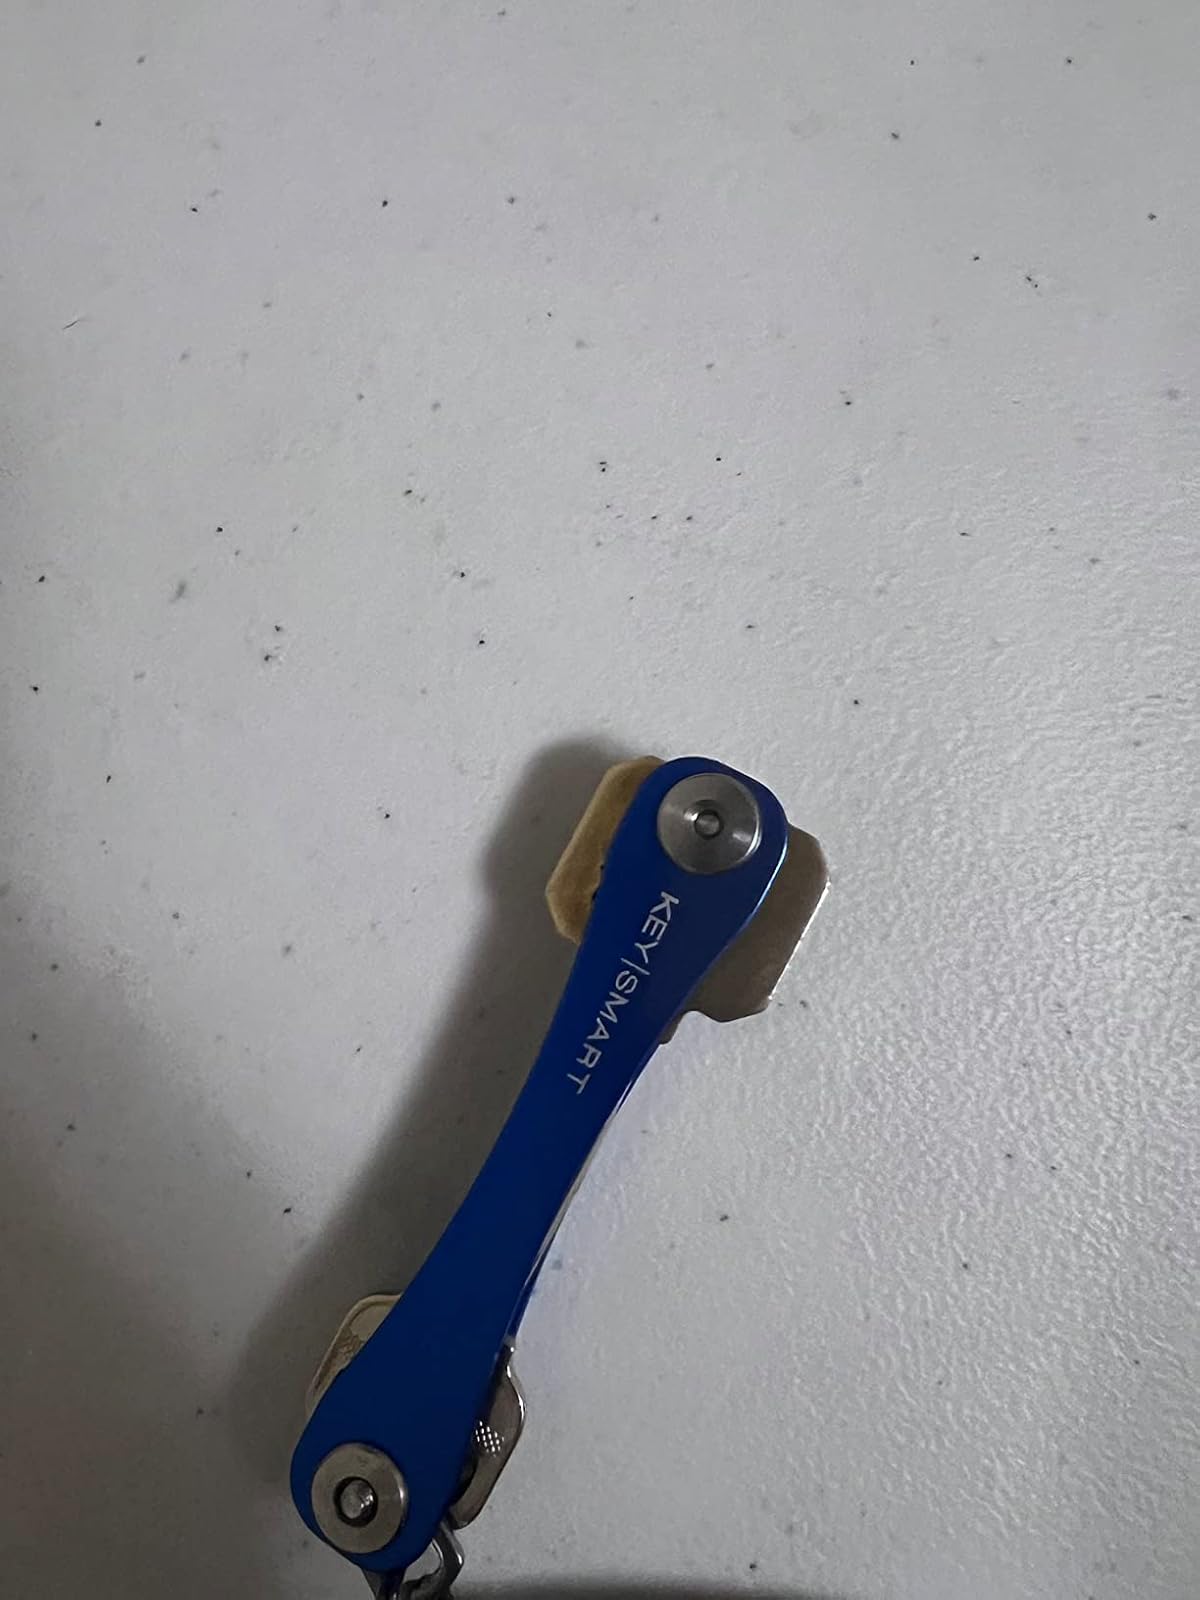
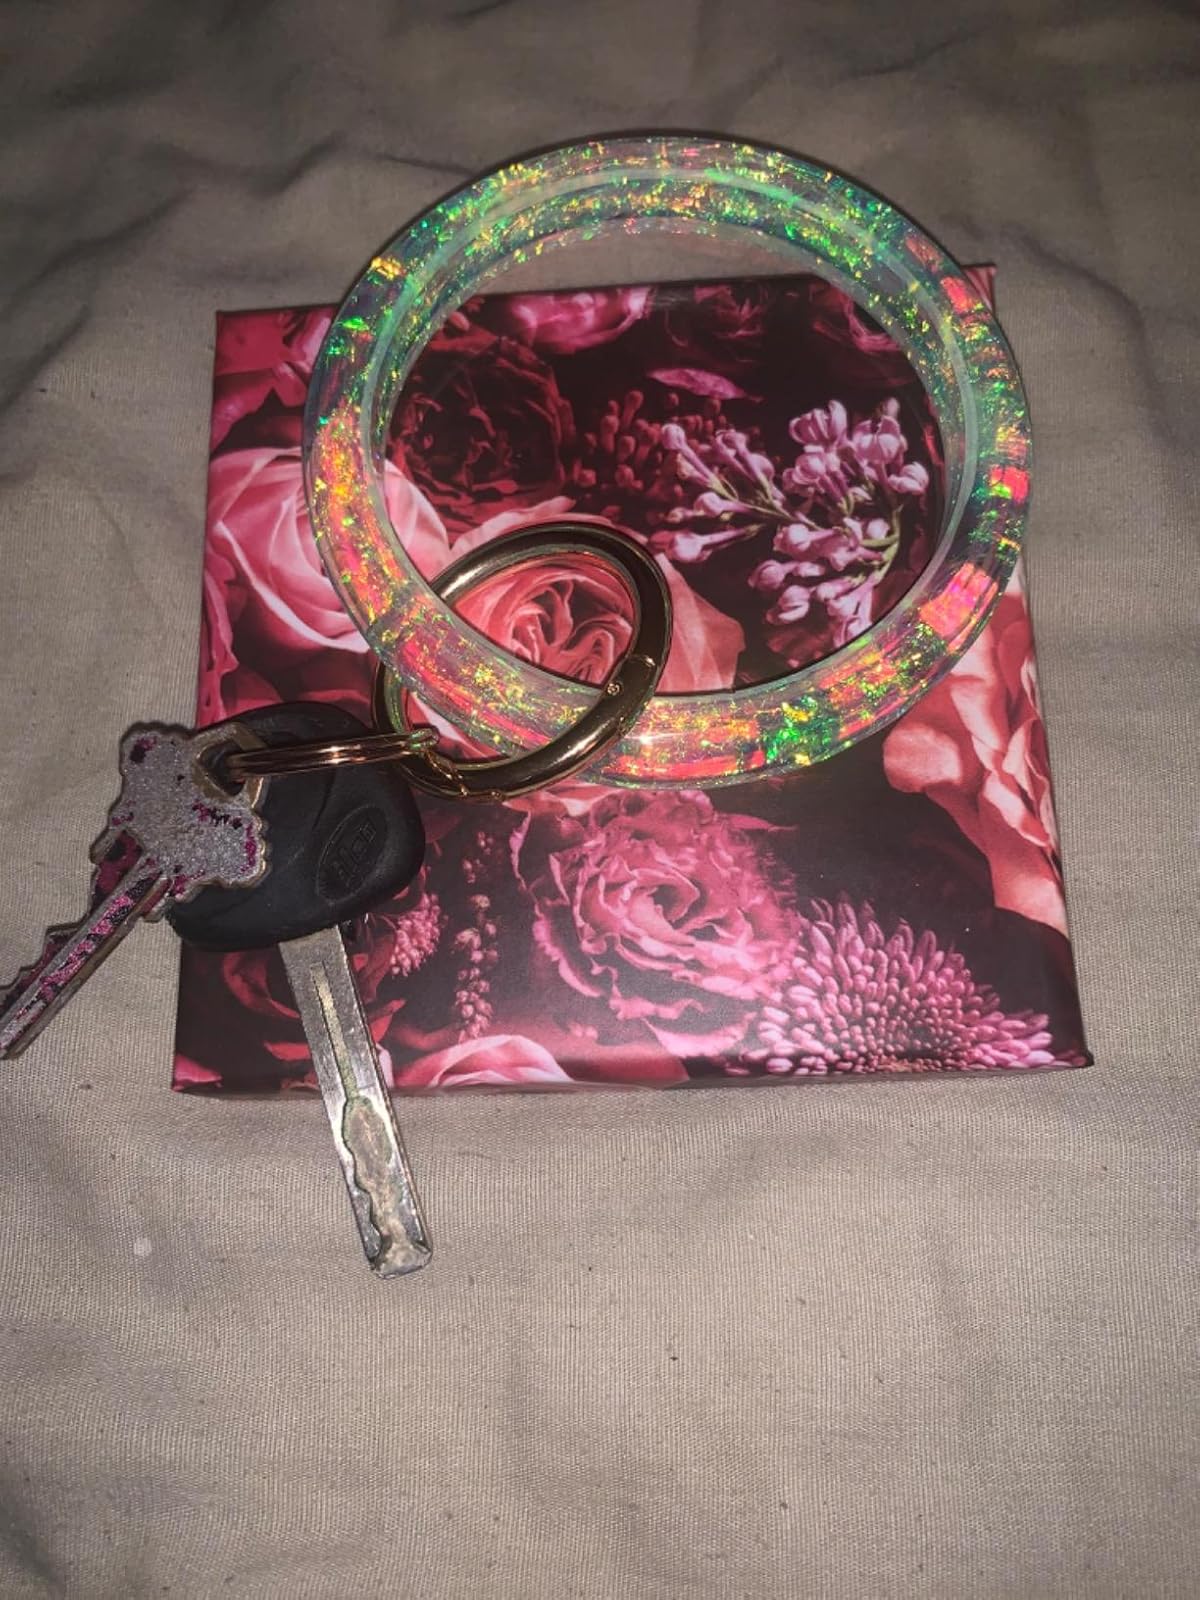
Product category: accessories_keychain
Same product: no